Lacy Irvine Moffett

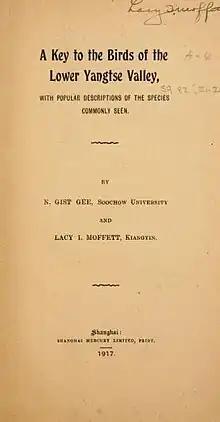
Bird Book 1917

Moffett's curiosity and love of the natural world led him to become fascinated by the birds of his adopted county. As a hobby, he began to collect bird specimen and to document the local birds. His canal travels to outlying mission stations, walks in the nearby countryside, and hunting trips would all have provided opportunities to observe birds in the native habitat. Eventually, Lacy began to document and compile his sightings which led to an article published in 1912, “Common Birds of the Yangtze Delta.” At the very end of his article, he wrote “Chinese bird-lovers are still waiting for some competent ornithologist to give us a popular key to the birds of China.”